Bajali College

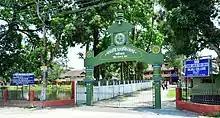
Bhattadev University

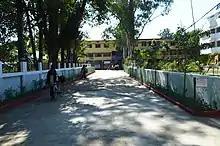
Way Bajali College

Bhattadev University (Assamese: ভট্টদেৱ বিশ্ববিদ্যালয়) offers Bachelor of Arts, Bachelor of Science, Bachelor of Commerce, Master of Arts and Master of Science courses. It was upgraded from Bajali College by Bhattadev University Act, 2017 which was passed by the Governor of Assam on 7 September 2017.